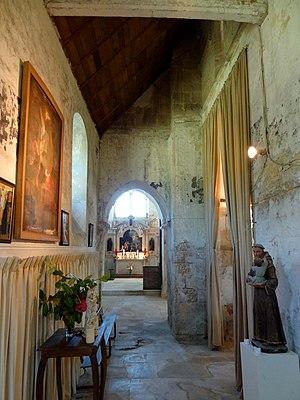
Intérieur de l'église - voir titre.
L'église Sainte-Geneviève est une église catholique paroissiale située à Marolles, dans le département de l'Oise, en France. Elle a été bâtie au cours des années 1130 par un atelier venu de Normandie. Son style roman tardif fait déjà appel à l'arc en tiers-point et au voûtement d'ogives, réservée en l'occurrence à la croisée du transept, qui constitue la partie la plus intéressante de l'église à l'intérieur. En même temps, l'absence de colonnettes à chapiteaux sur les grandes arcades de la nef basilicale, et la sculpture très stylisée et à faible relief des chapiteaux de la croisée du transept, paraissent déjà archaïques à la période de construction. Assez curieusement, la nef, d'une extrême sobriété à l'intérieur, était richement décorée à l'extérieur. En témoignent encore l'archivolte du portail occidental, et les corniches et la décoration des fenêtres latérales, aujourd'hui uniquement visibles depuis les bas-côtés. À l'extérieur, le principal élément qui reste des années 1130 est l'impressionnant clocher roman avec trois étages de baies et une haute flèche de pierre octogonale. Il passe pour être l'un des plus beaux du département.